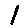
Label: 1